Lord William Beresford

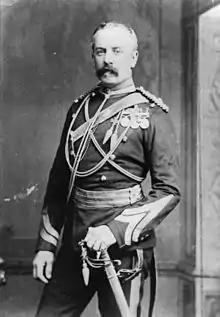
Lord William Beresford, 1880

Lieutenant-Colonel Lord William Leslie de la Poer Beresford (20 July 1847 – 30 December 1900) was an Anglo-Irish soldier and recipient of the Victoria Cross, the highest and most prestigious award for gallantry in the face of the enemy that can be awarded to British and Commonwealth forces.